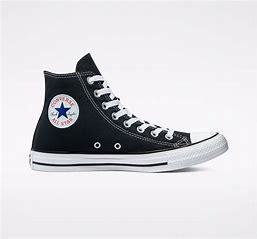
Brand: Converse
Model: Chuck Taylor All Star